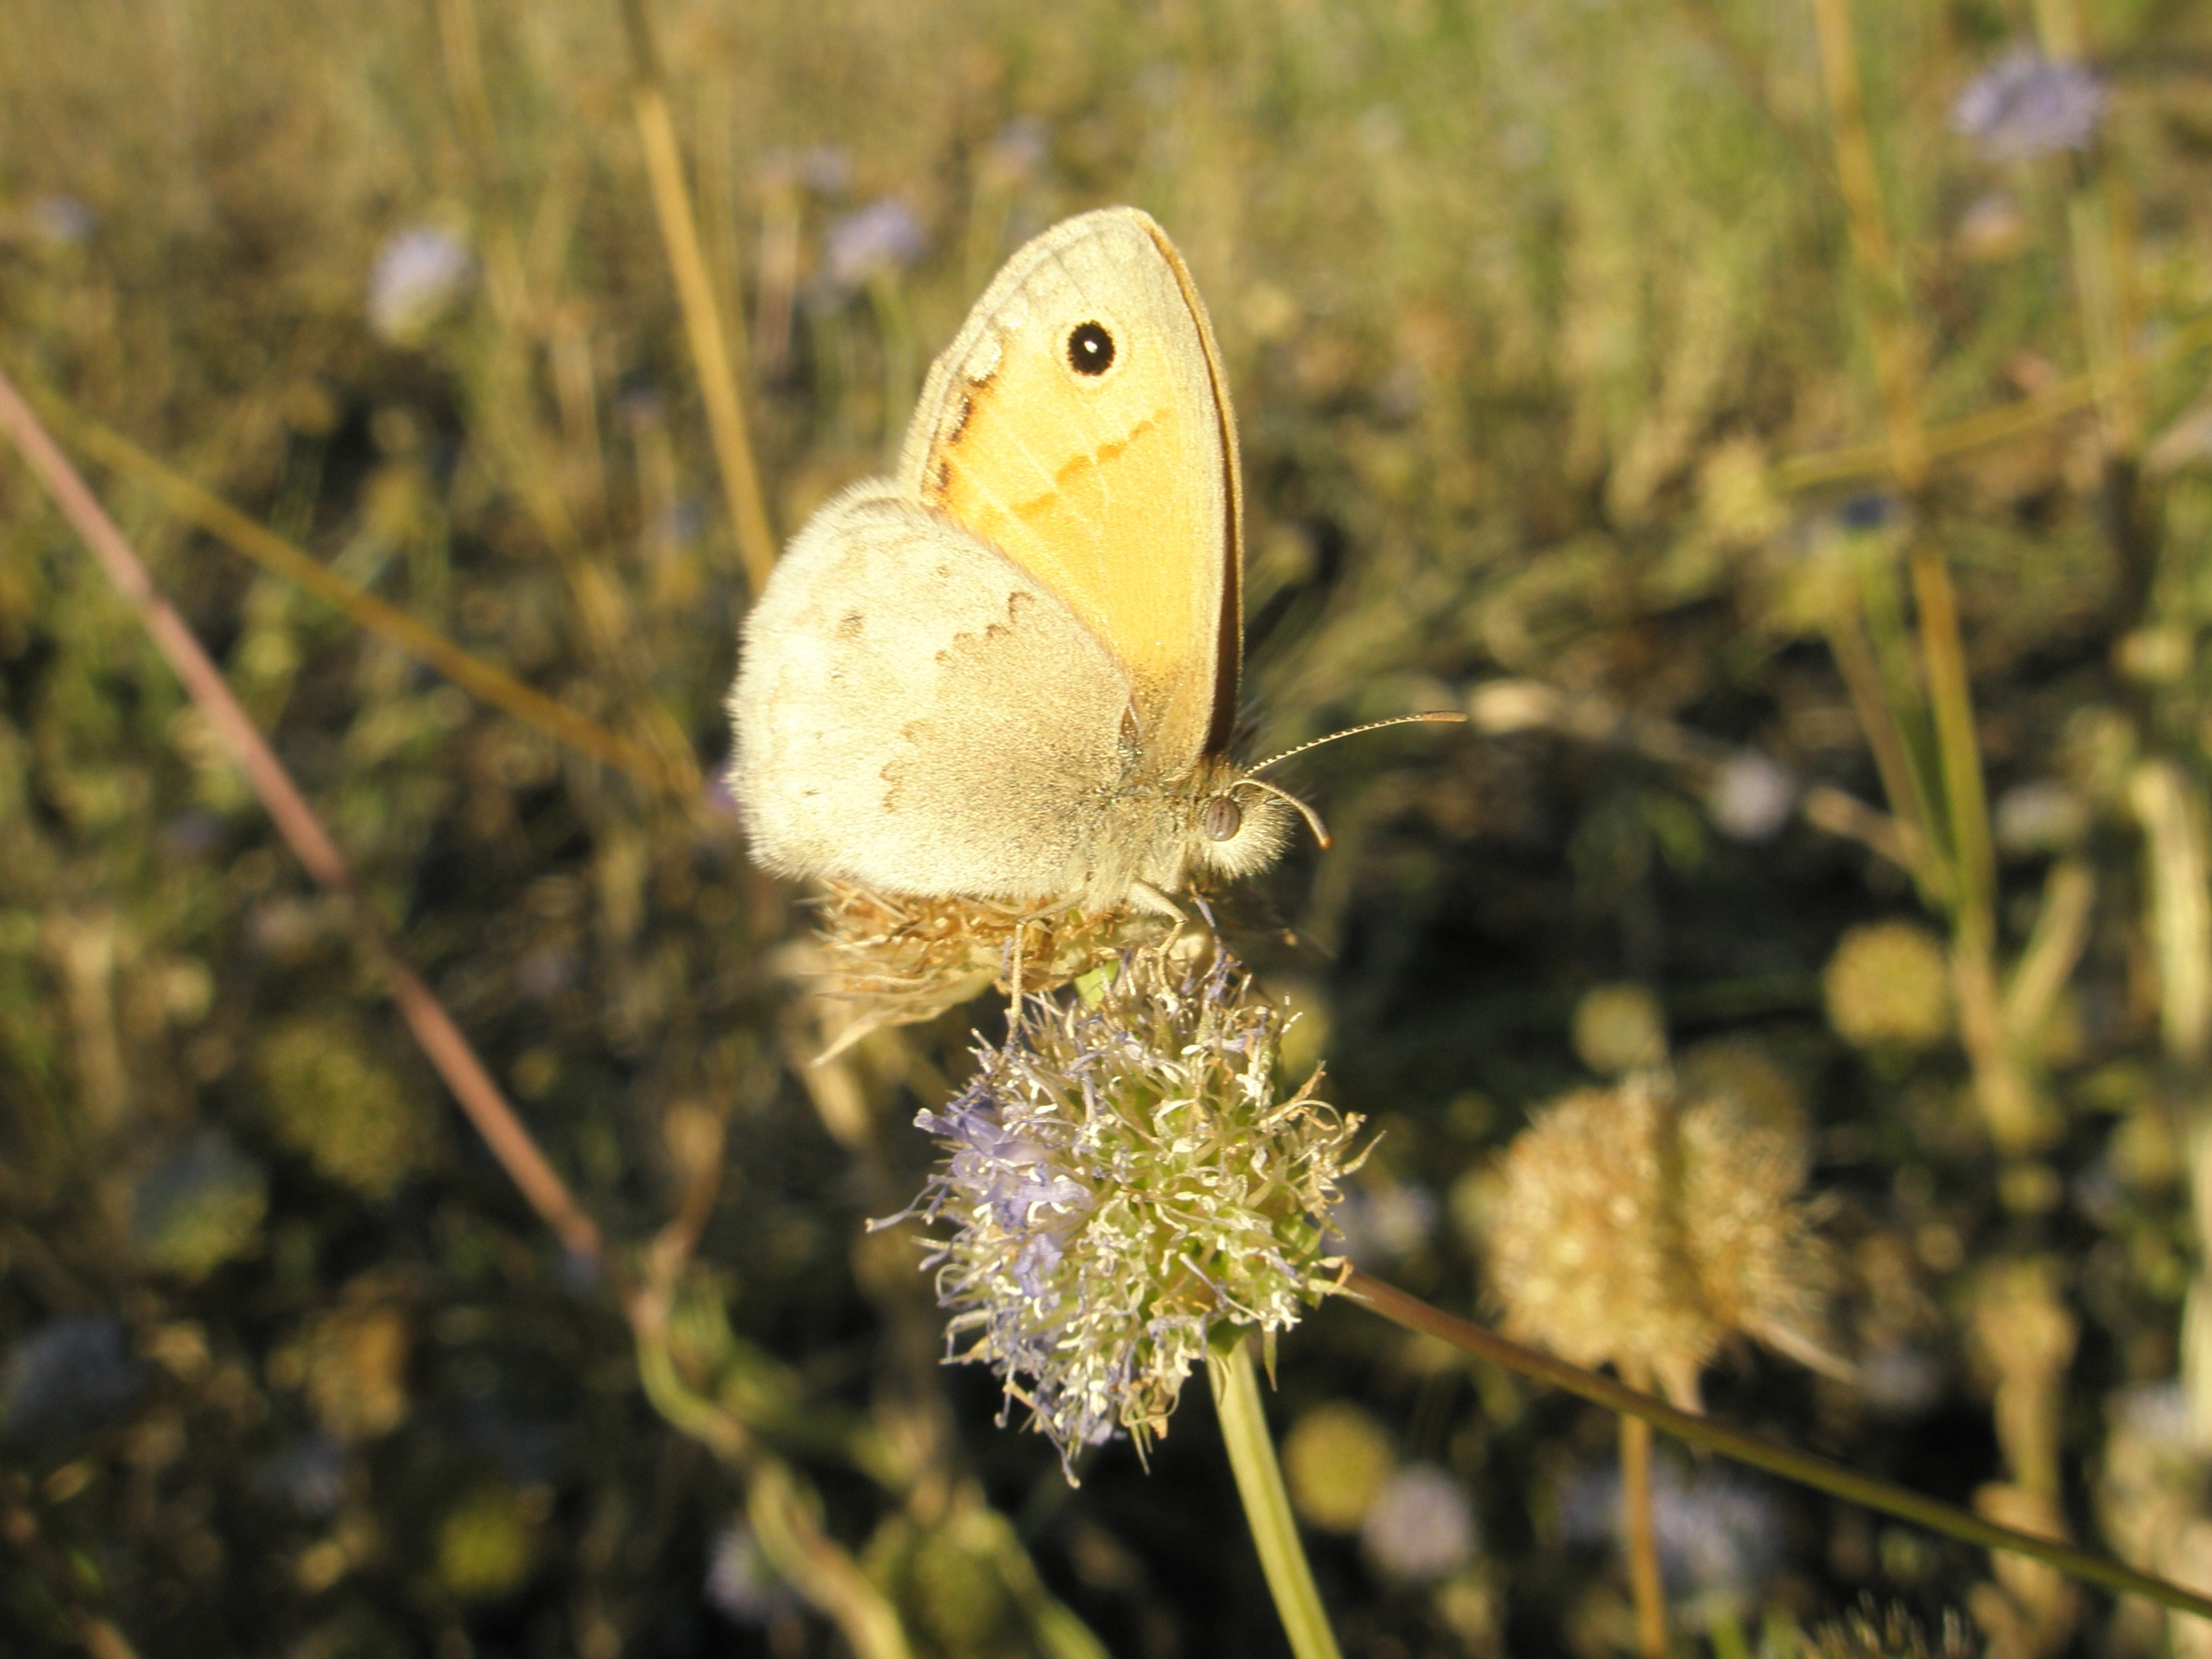
nature, grass, plant, photography, meadow, prairie, flower, wildlife, insect, botany, butterfly, yellow, flora, fauna, invertebrate, wildflower, close up, animals, insects, nectar, pieridae, macro photography, moths and butterflies, lycaenid